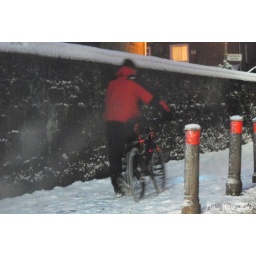
Guy pushing his bike on a pavement covered in snow in Glasgow. Taken through the car window.